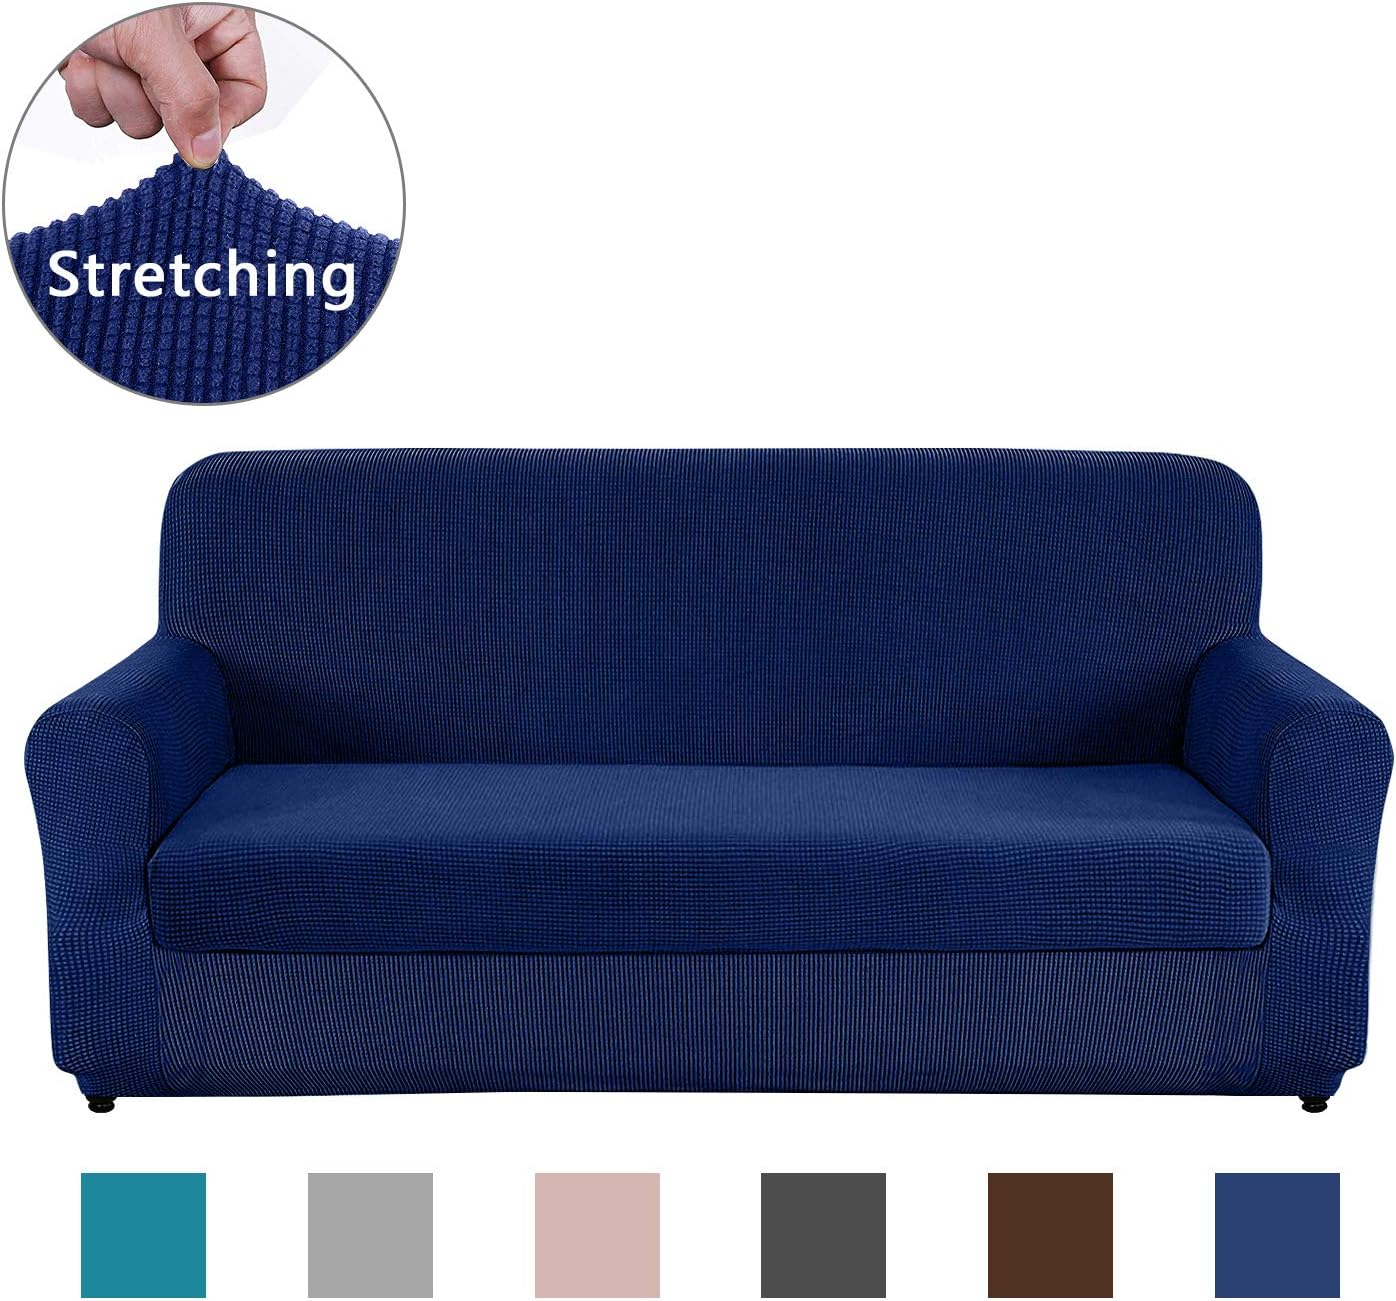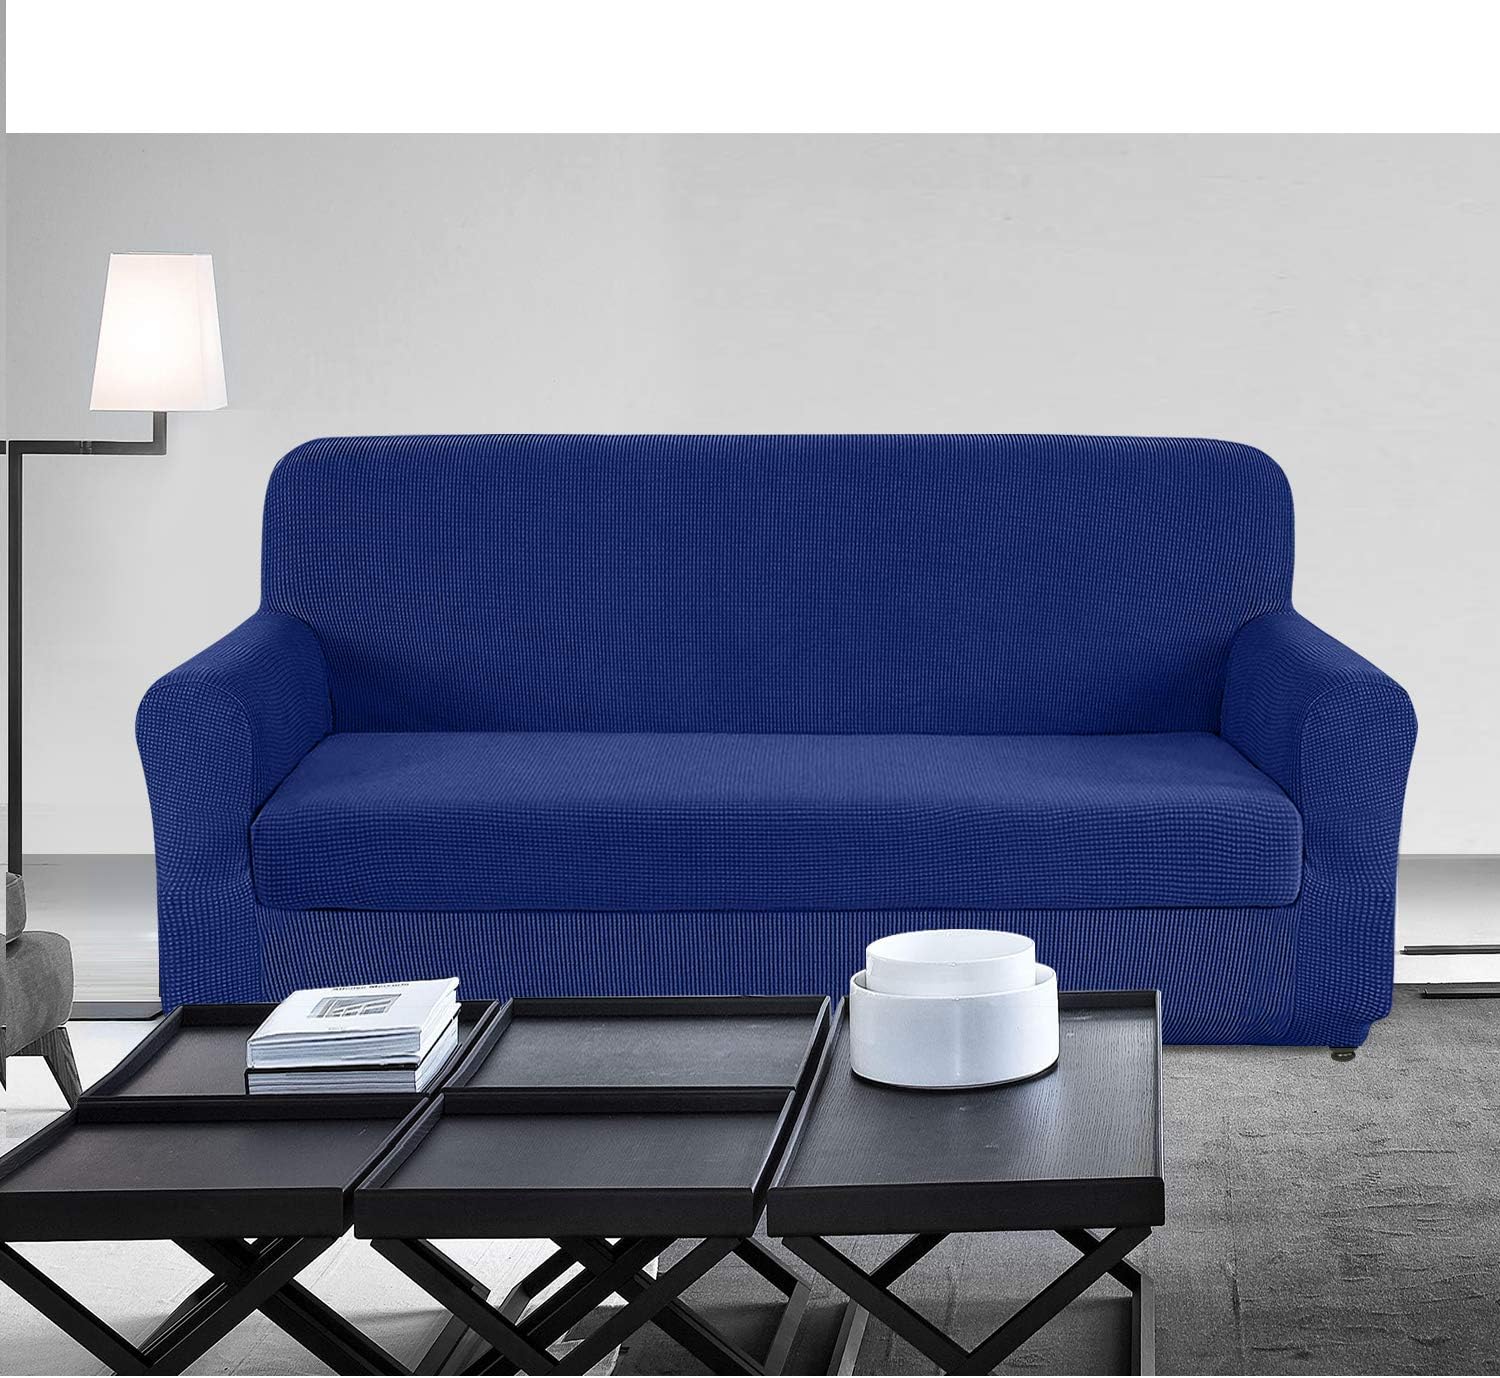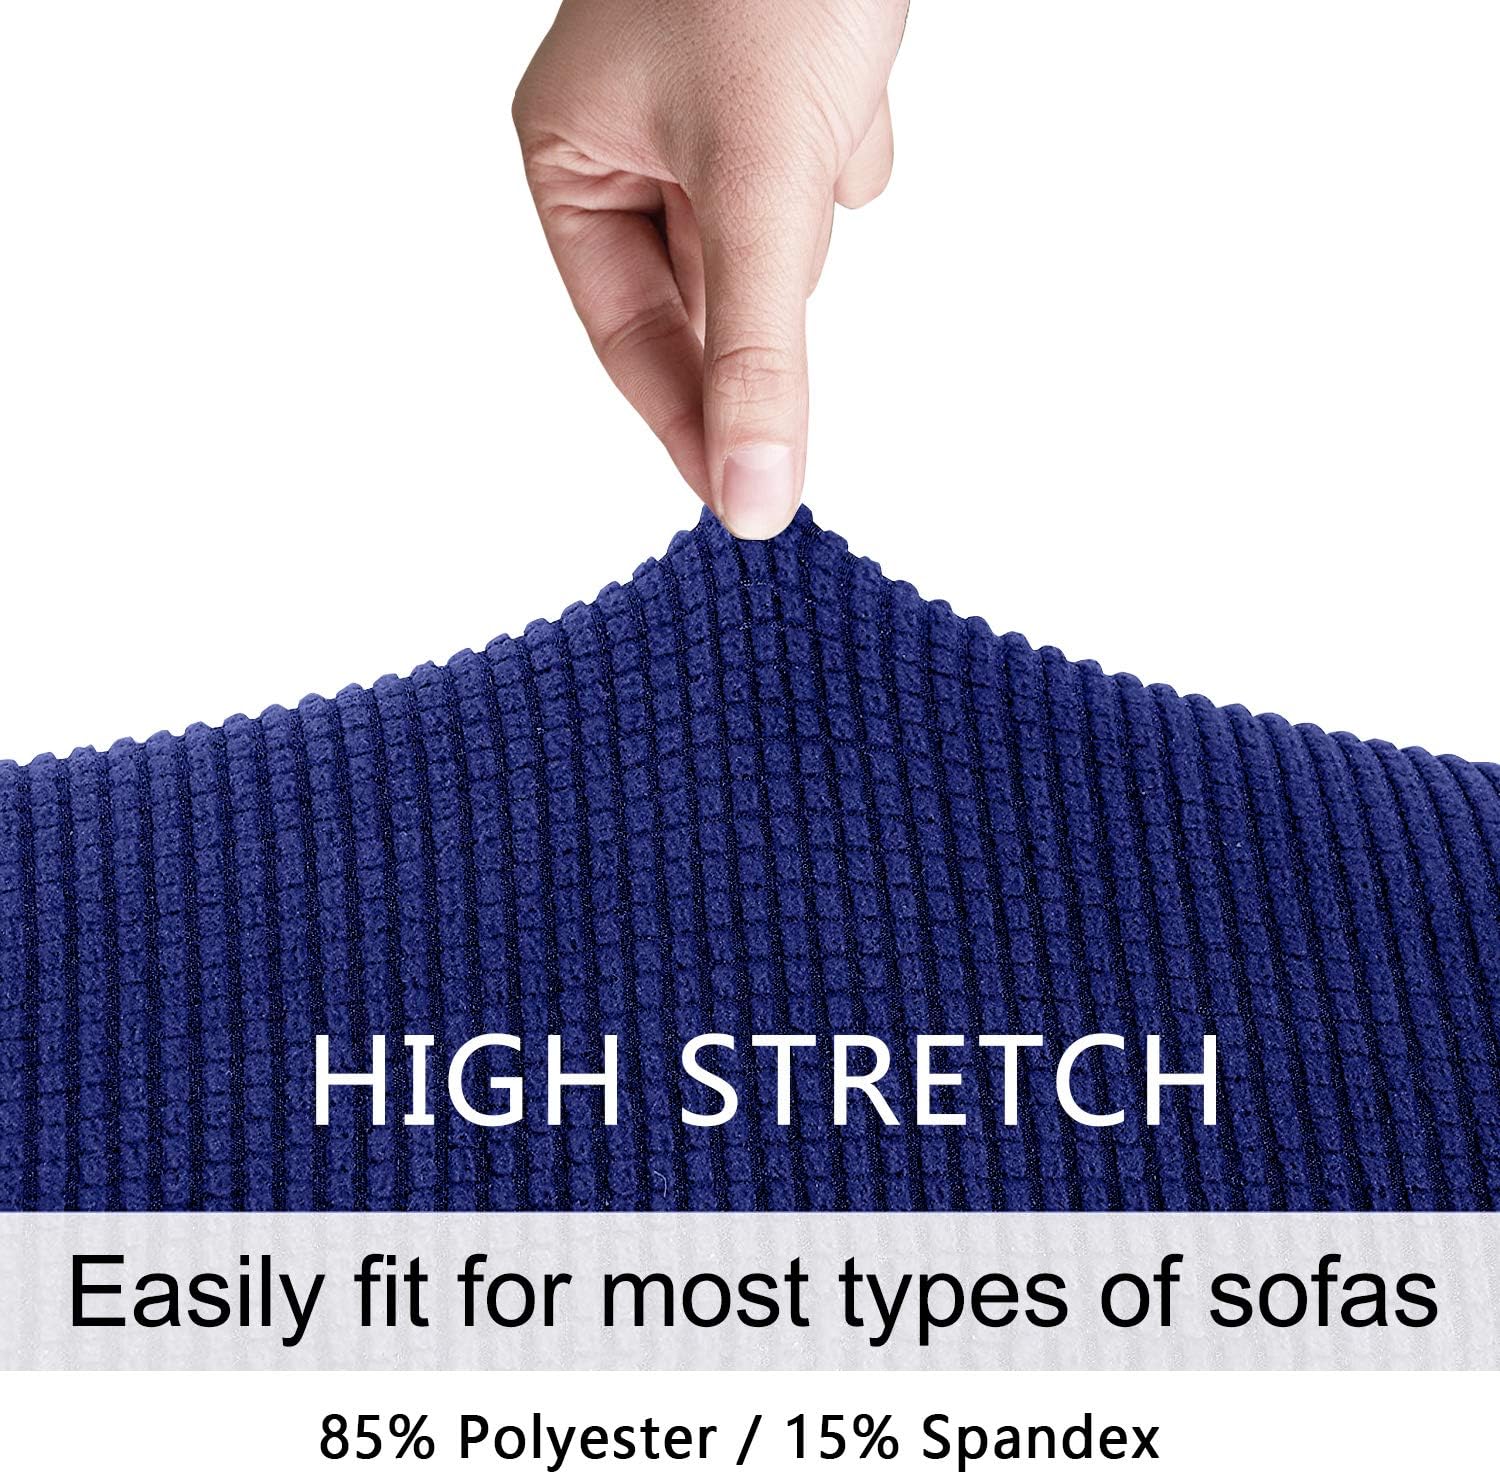
AUJOY Loveseat Slipcover Stretch 2-Piece Sofa Covers for 2 Cushion Couch Jacquard Non-Slip Furniture Protector Machine Washable Love Seat Slip Cover for Living Room (Loveseat, Navy Blue)
Category: Amazon Home
To the modern decor, the home is never finished: It's always a work in progress. We are constantly changing the way it looks, rearranging the furniture, bringing in new pieces, changing the colors of ours couches. Solid coloring makes AUJOY slipcovers easily blend with our current color palette. Top quality materials with soft, breathable and skin-friendly features make it deeply favored by the world. ☑ Pet Friendly Protection People with pets are well aware of the struggle to win the never-ending battle against fur buildup. And if you’re not careful, your couch can quickly become a nest of unwanted fluff. This slipcover is a best pick for pet owners not only because it does a great job of protecting your couch, but because it anchors foam rods to the seat to prevent slips caused by leaping cats and pups (or kids, for that matter). ☑Dust-proof Protection Our slipcover is totally dust-proof, we have taken use of the full-coverage cover for you, it will be a perfect protect from dirt, spills, food debris, footprints and Kids doodle. Great for those who are seeking the shields for furniture.Or if your sofa is too old, don’t need to buy a new one. Just take our cover, it can freshen your sofa up and give you a different visual effect. ☑High Stretch Differs from those cheap and common fabrics of others, this sofa cover is crafted from spandex blend fabric, which makes it applicable to most sofas. And the elastic bottom hem wraps your sofa tightly to fit perfectly. Not easily deformed and more durable. If you have any confuses about how to install it after receiving or how to solve something during usage, you can contact with me directly, I will be happy to serve at any time.
Features: PREMIUM MATERIAL: Crafted from 85% polyester and 15% spandex Jacquard fabric. With breathable, comfortable and skin-friendly features, our loveseat slipcovers are deeply favored by 95% customers around world. Thickened design, not easy to wear and pilling, more durable than ordinary knitted fabric. Modern style, match our different living room decors. | HIGH STRETCH: After repeated measurement and comparison of European and American sofas, AUJOY furniture covers are using stretchable fabric with high tension and resilience, which conforms to most types of sofas. More fitted, more flexible, and more wrinkle-resistant, give your loveseat a new look. Non-straps design of elastic band is adopted to wrap the bottom, more convenient to pull and expand for disassembling. | FULL PROTECTION: This couch slipcover is designed to be a perfect guard, not only protect the sofa from daily stains, such as grease, dust and children's toys, but also pet-friendly, such as pets scratches, hairs and other damages, a must- have for families with kids and pets. Seat cushion cover is included in 2- piece for removable sofa protector cushion, achieve better anti-slip effect, giving you a more comfortable experience. | PERFECT FIT: CHAIR(31-46”), LOVESEAT(55-69”), SOFA(71-91”), XL SOFA(91-110”). Please measure your furniture (outside arm to outside arm, straight across) prior to purchasing to ensure your best fitted couch protector within our size range. Refer to the specific Measuring Guide in the product sixth picture. | EASY CARE & SERVICE: Machine Washable, Iron at low temperature if needed, do not bleach. Hand wash with under 30 degree temperature. We promise no matter what slip cover problems you meet, we will try our best to provide you 24 hours online after-sales service, give you the best solutions, and eliminate your worries.